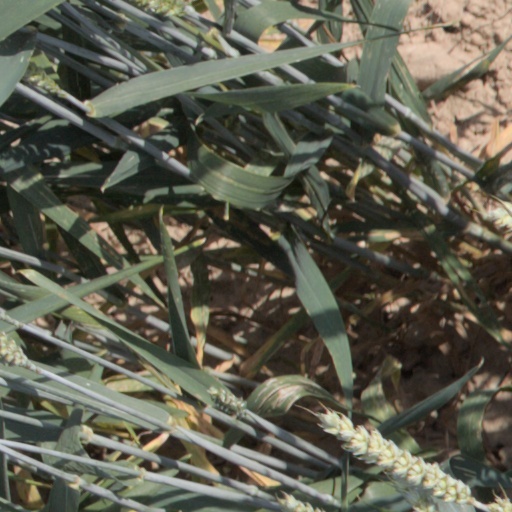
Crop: wheat